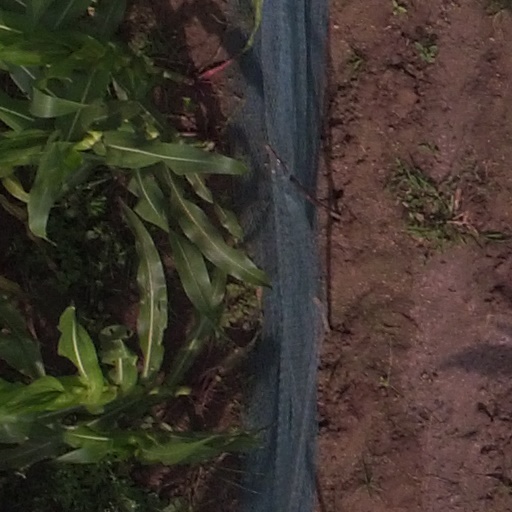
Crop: maize; corn